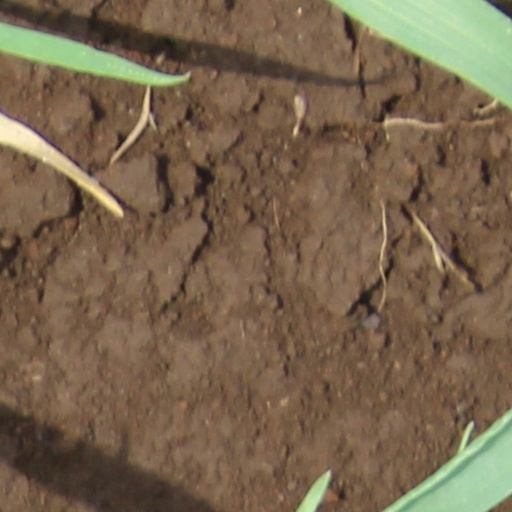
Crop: wheat